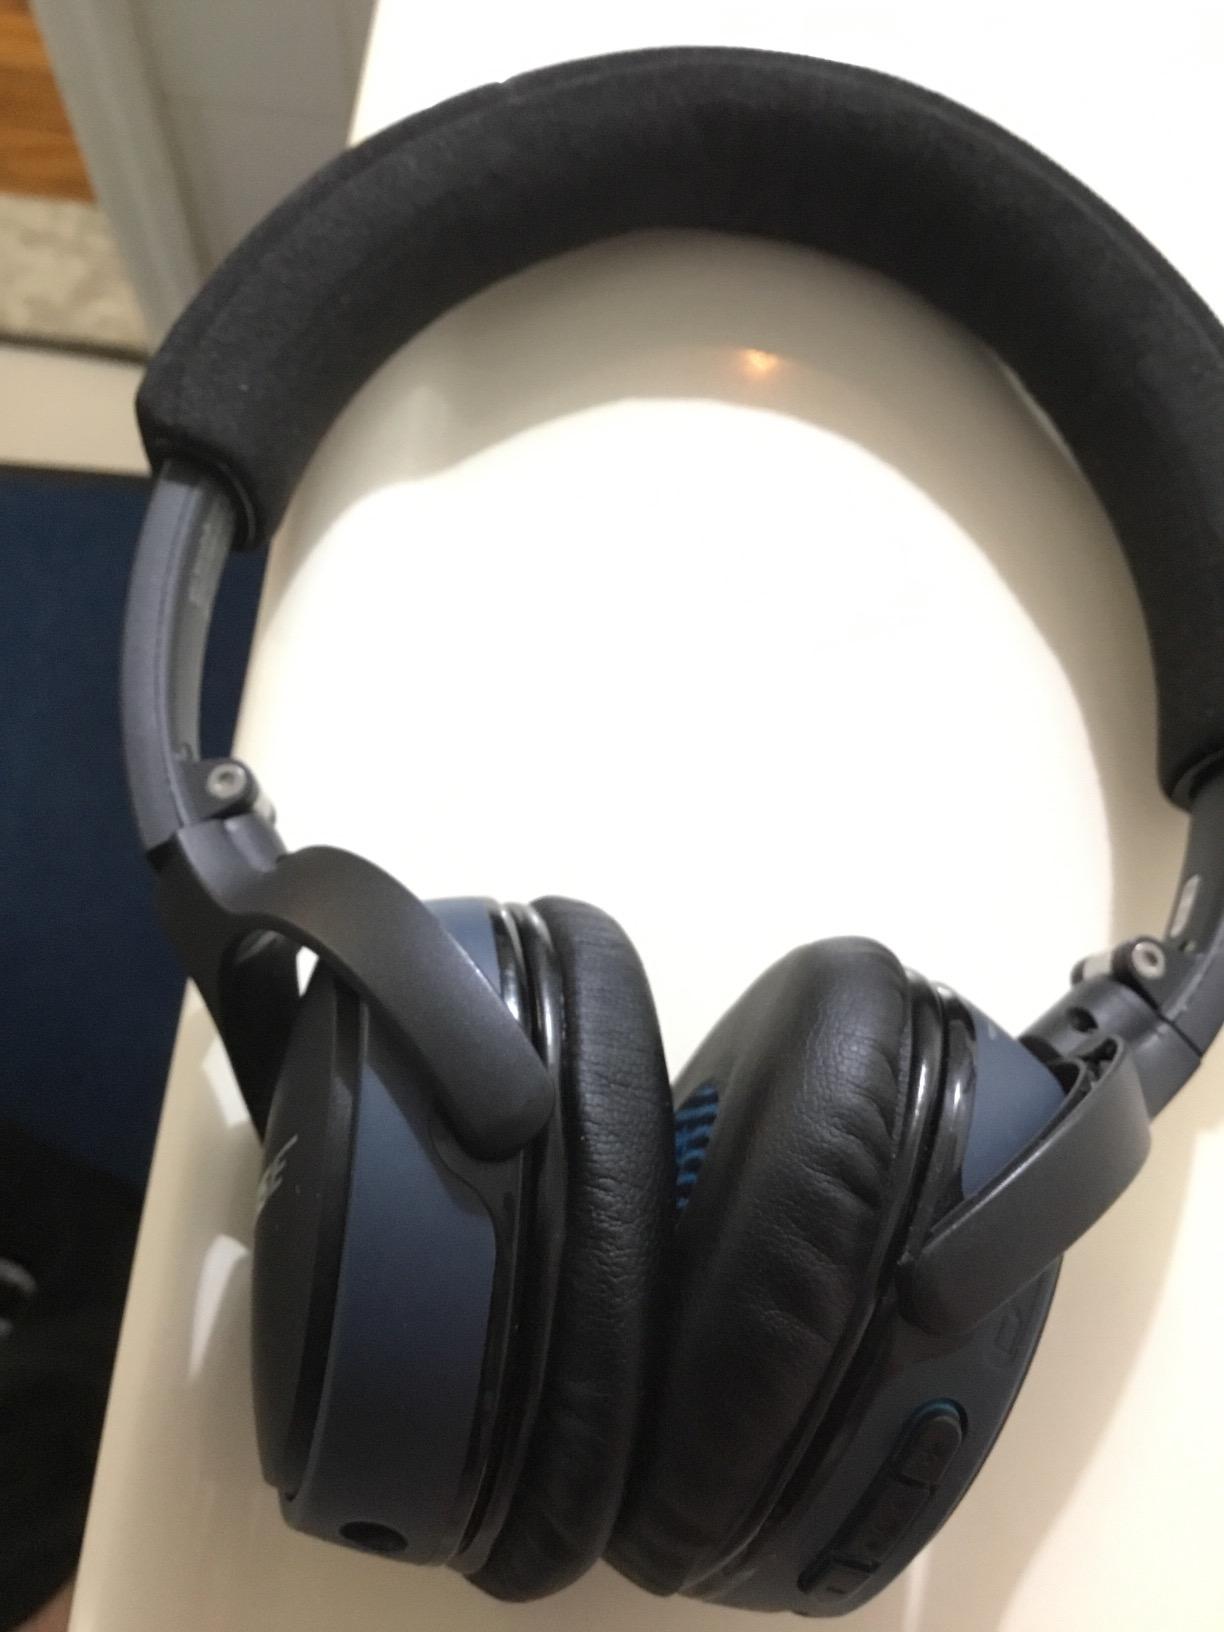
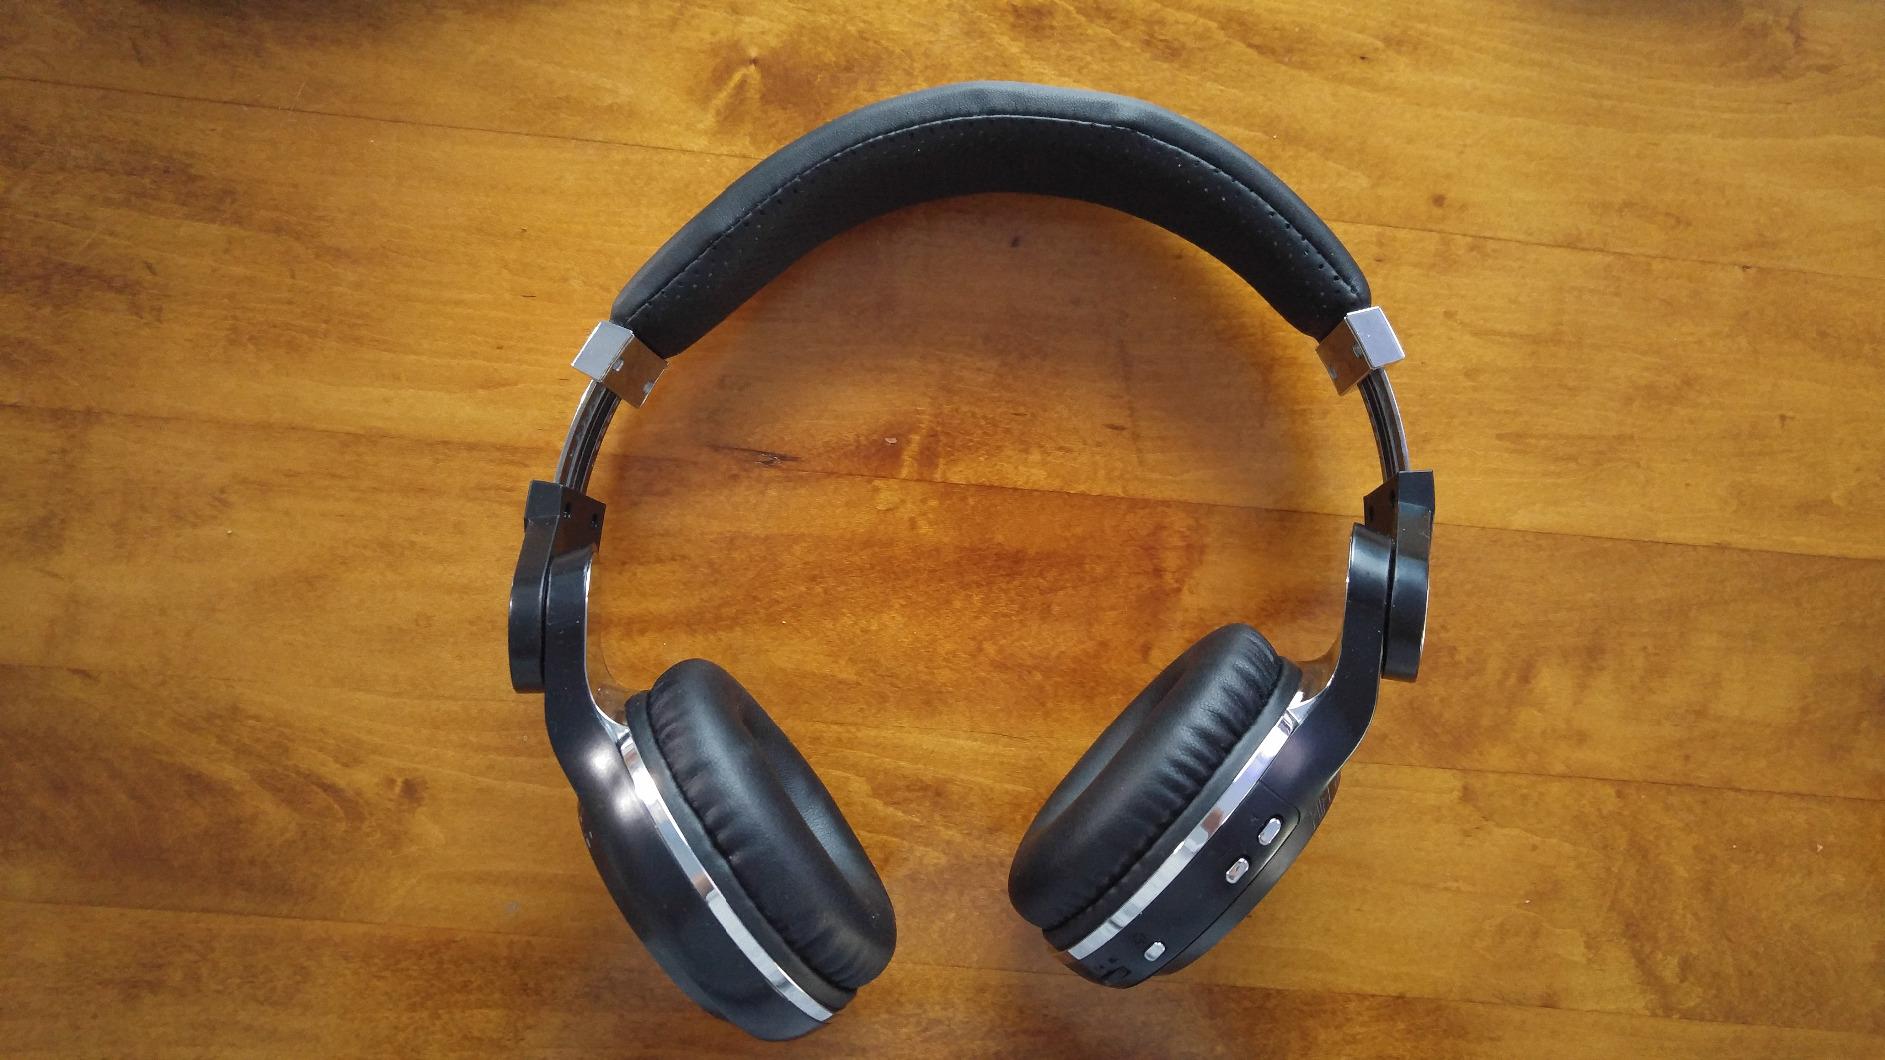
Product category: headphones
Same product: no